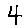
Label: 4